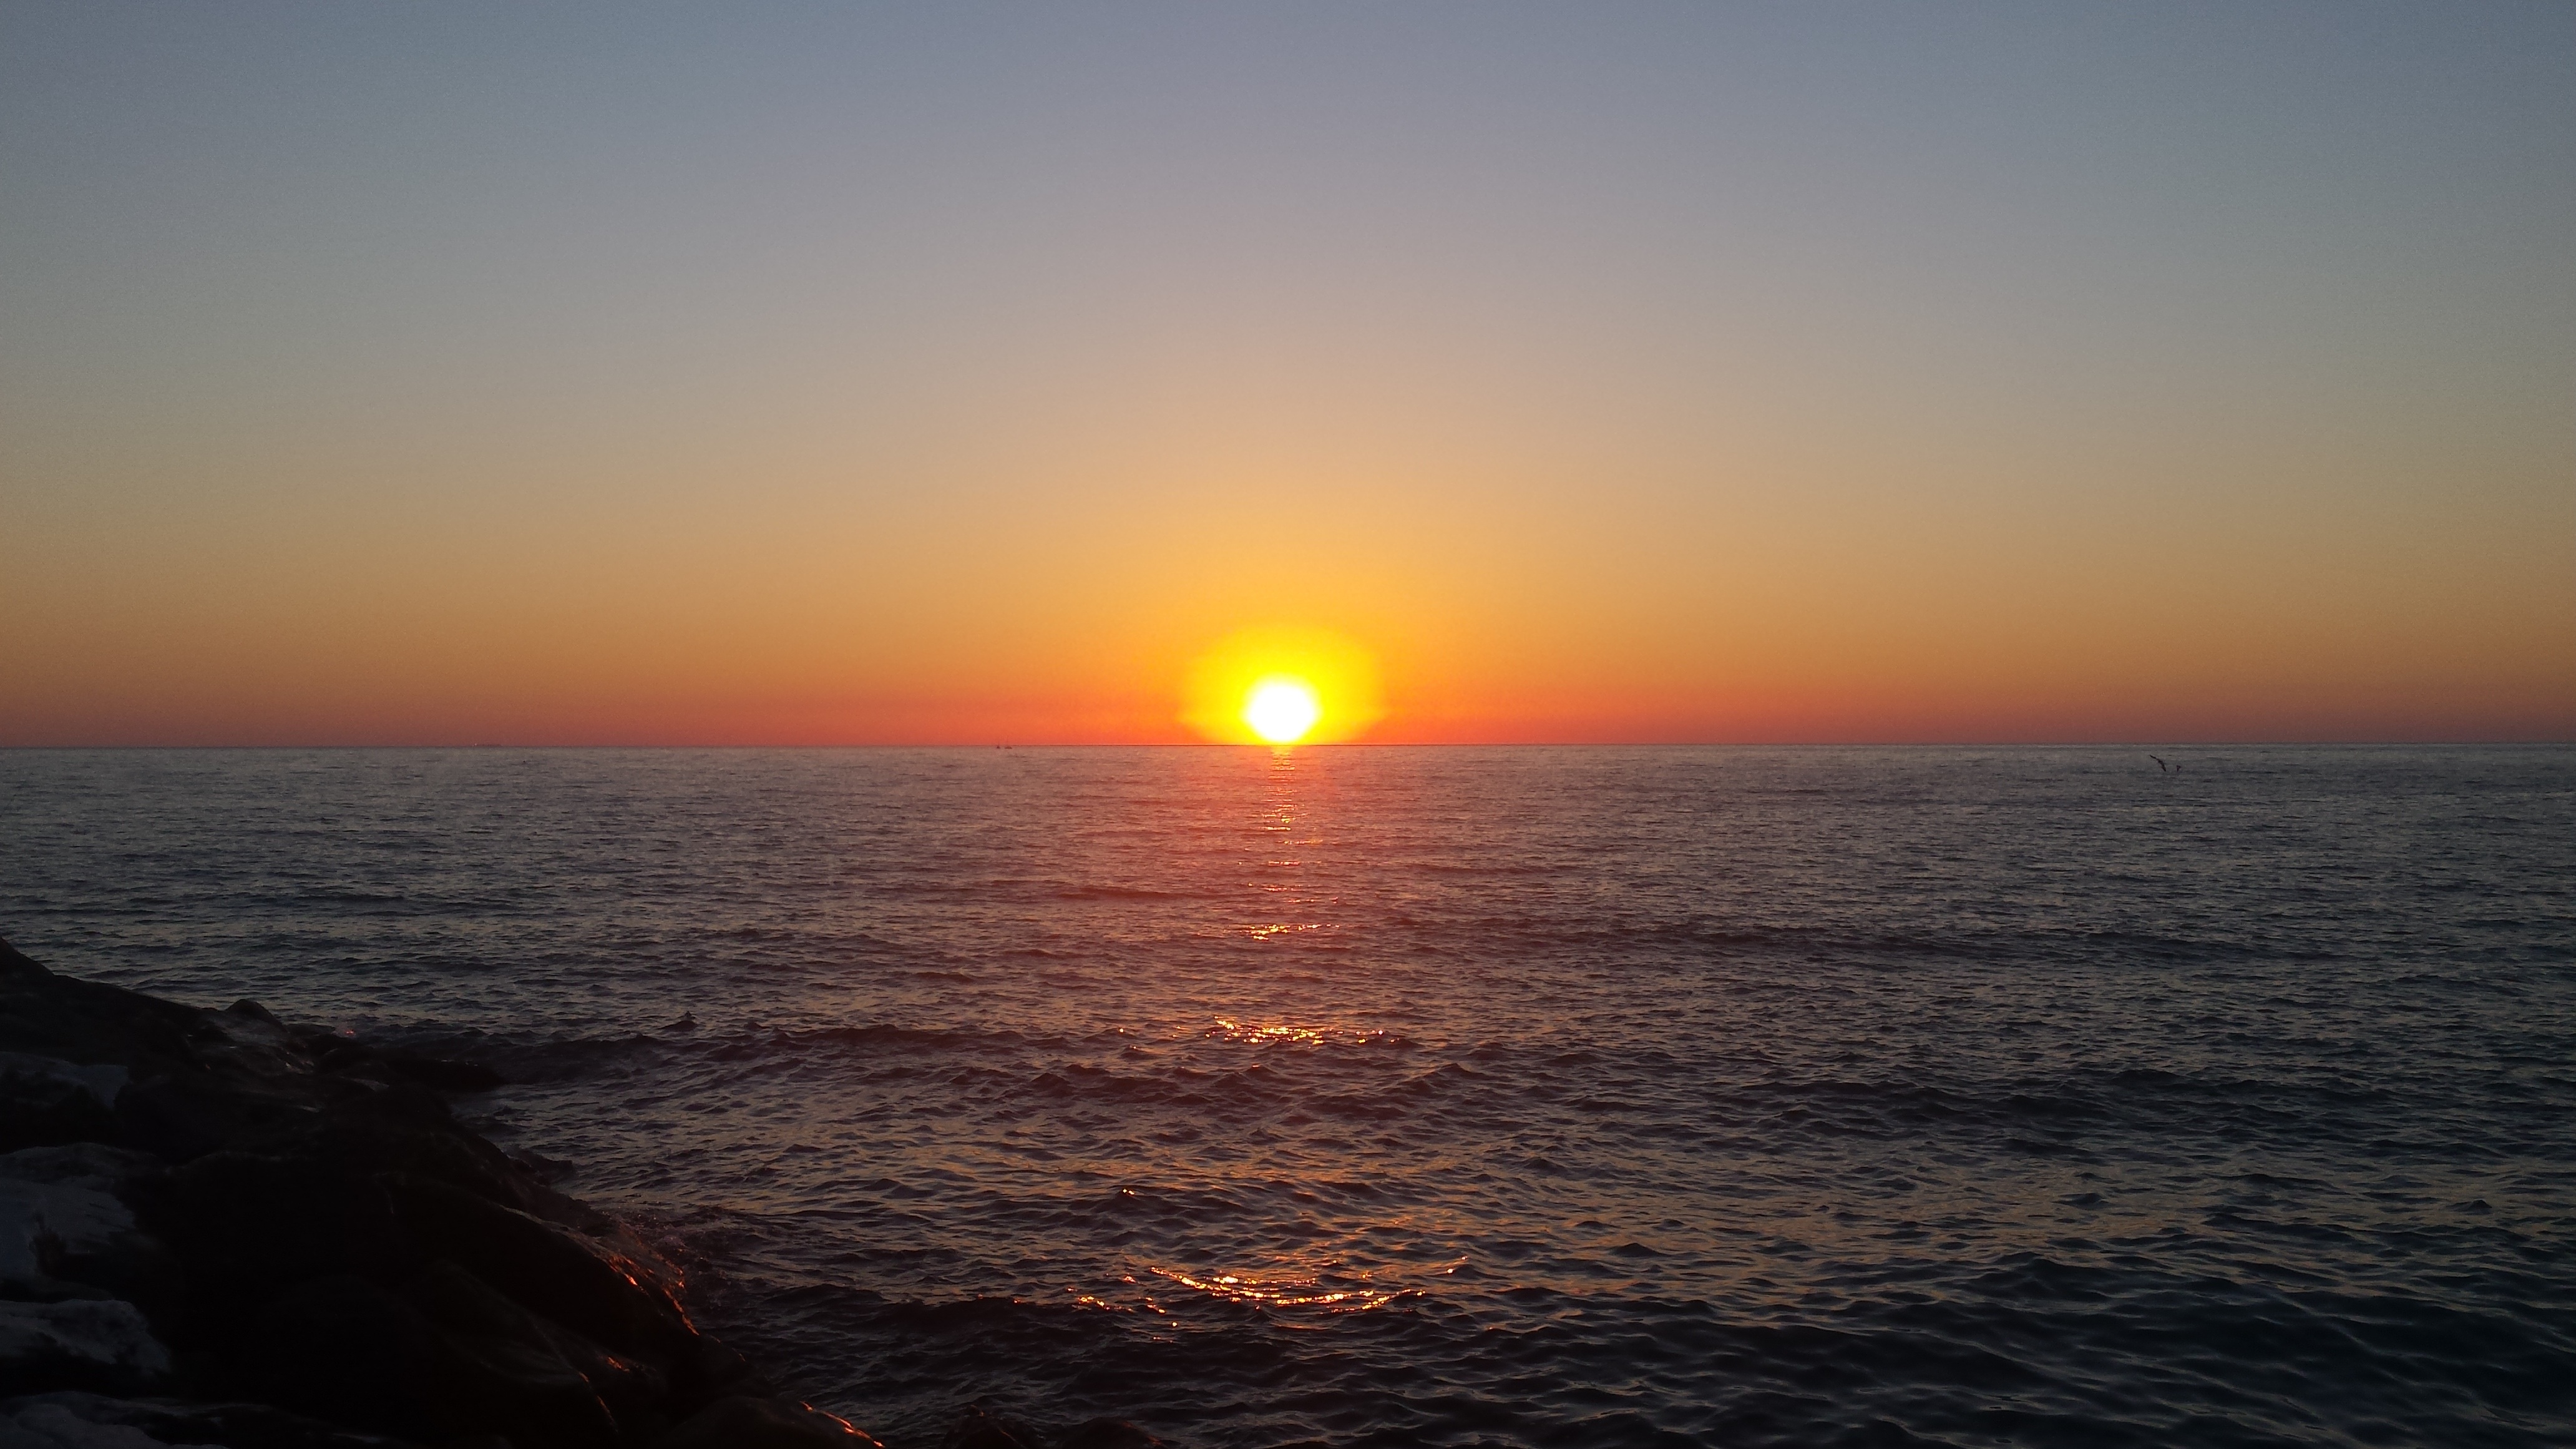
beach, sea, coast, ocean, horizon, sky, sun, sunrise, sunset, sunlight, morning, shore, wave, dawn, atmosphere, dusk, evening, cape, afterglow, calm sea, wind wave